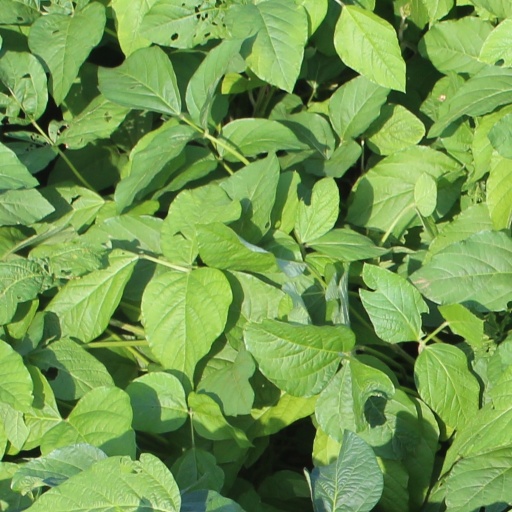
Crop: soybean